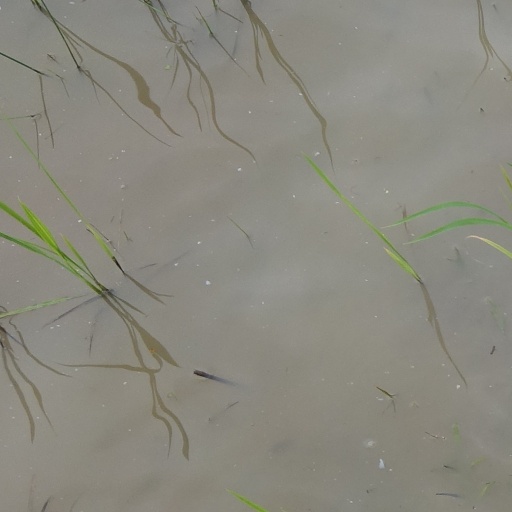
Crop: rice